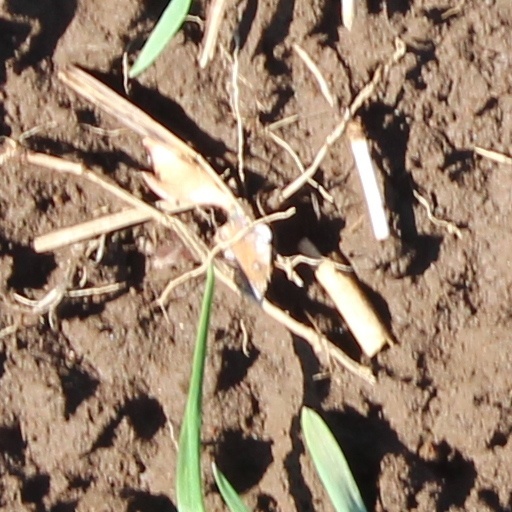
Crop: wheat